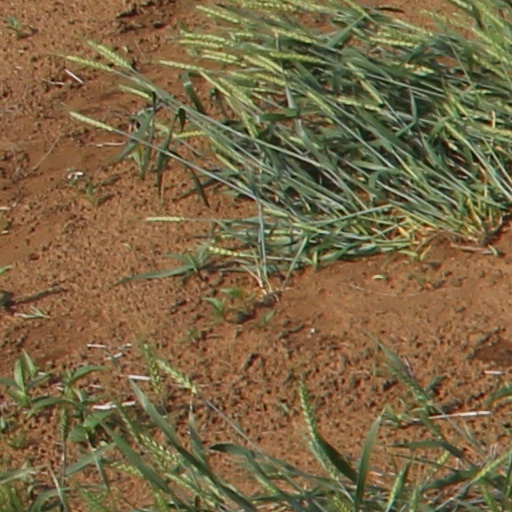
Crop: wheat